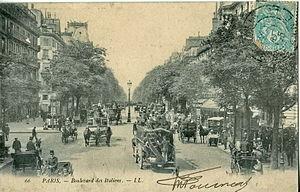
Carte postale ancienne éditée par LL, n°66